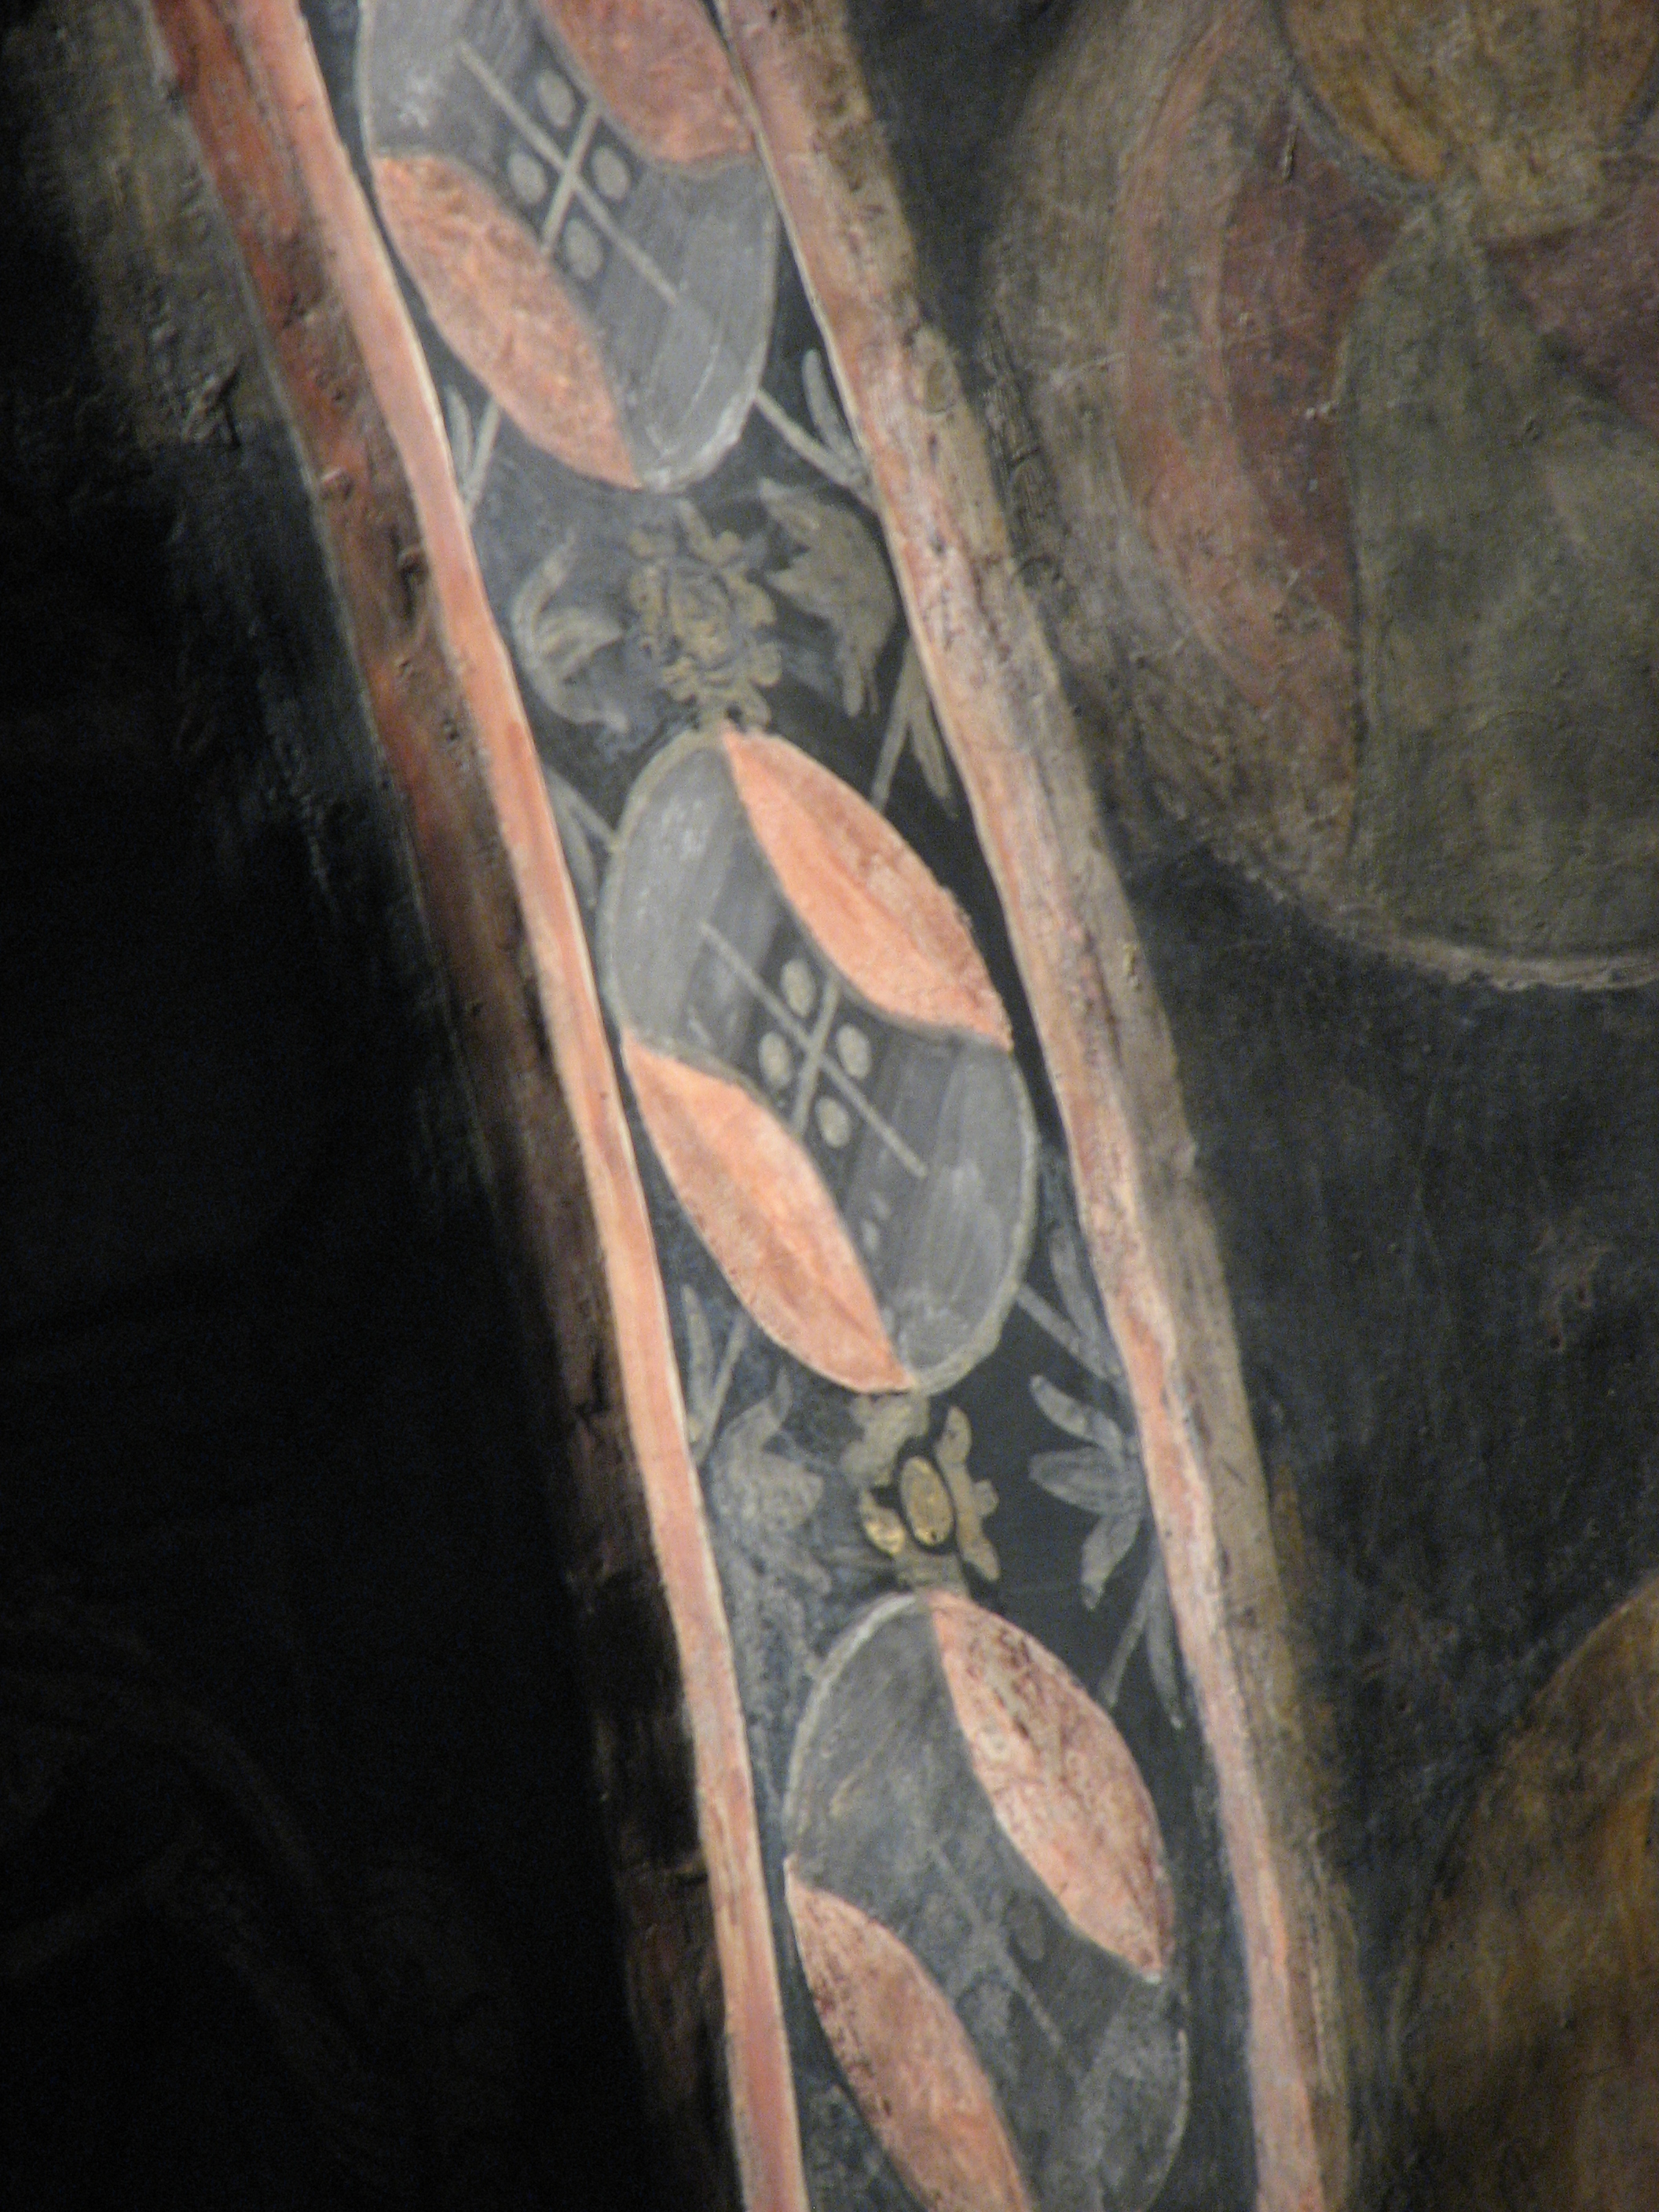
architecture, wood, photography, building, trunk, photo, europe, religion, church, christian, painting, photos, religious, free, art, de, churches, fotografie, christianity, romana, orthodox, eastern, carving, romania, bor, biserica, arhitectura, orthodoxy, romanian, ortodoxa, ortodox, ortodoxia, ortodoxie, ecclesiastical, bisericeasc, cladire, edificiu, stavropoleos, cre tinism, cre tin